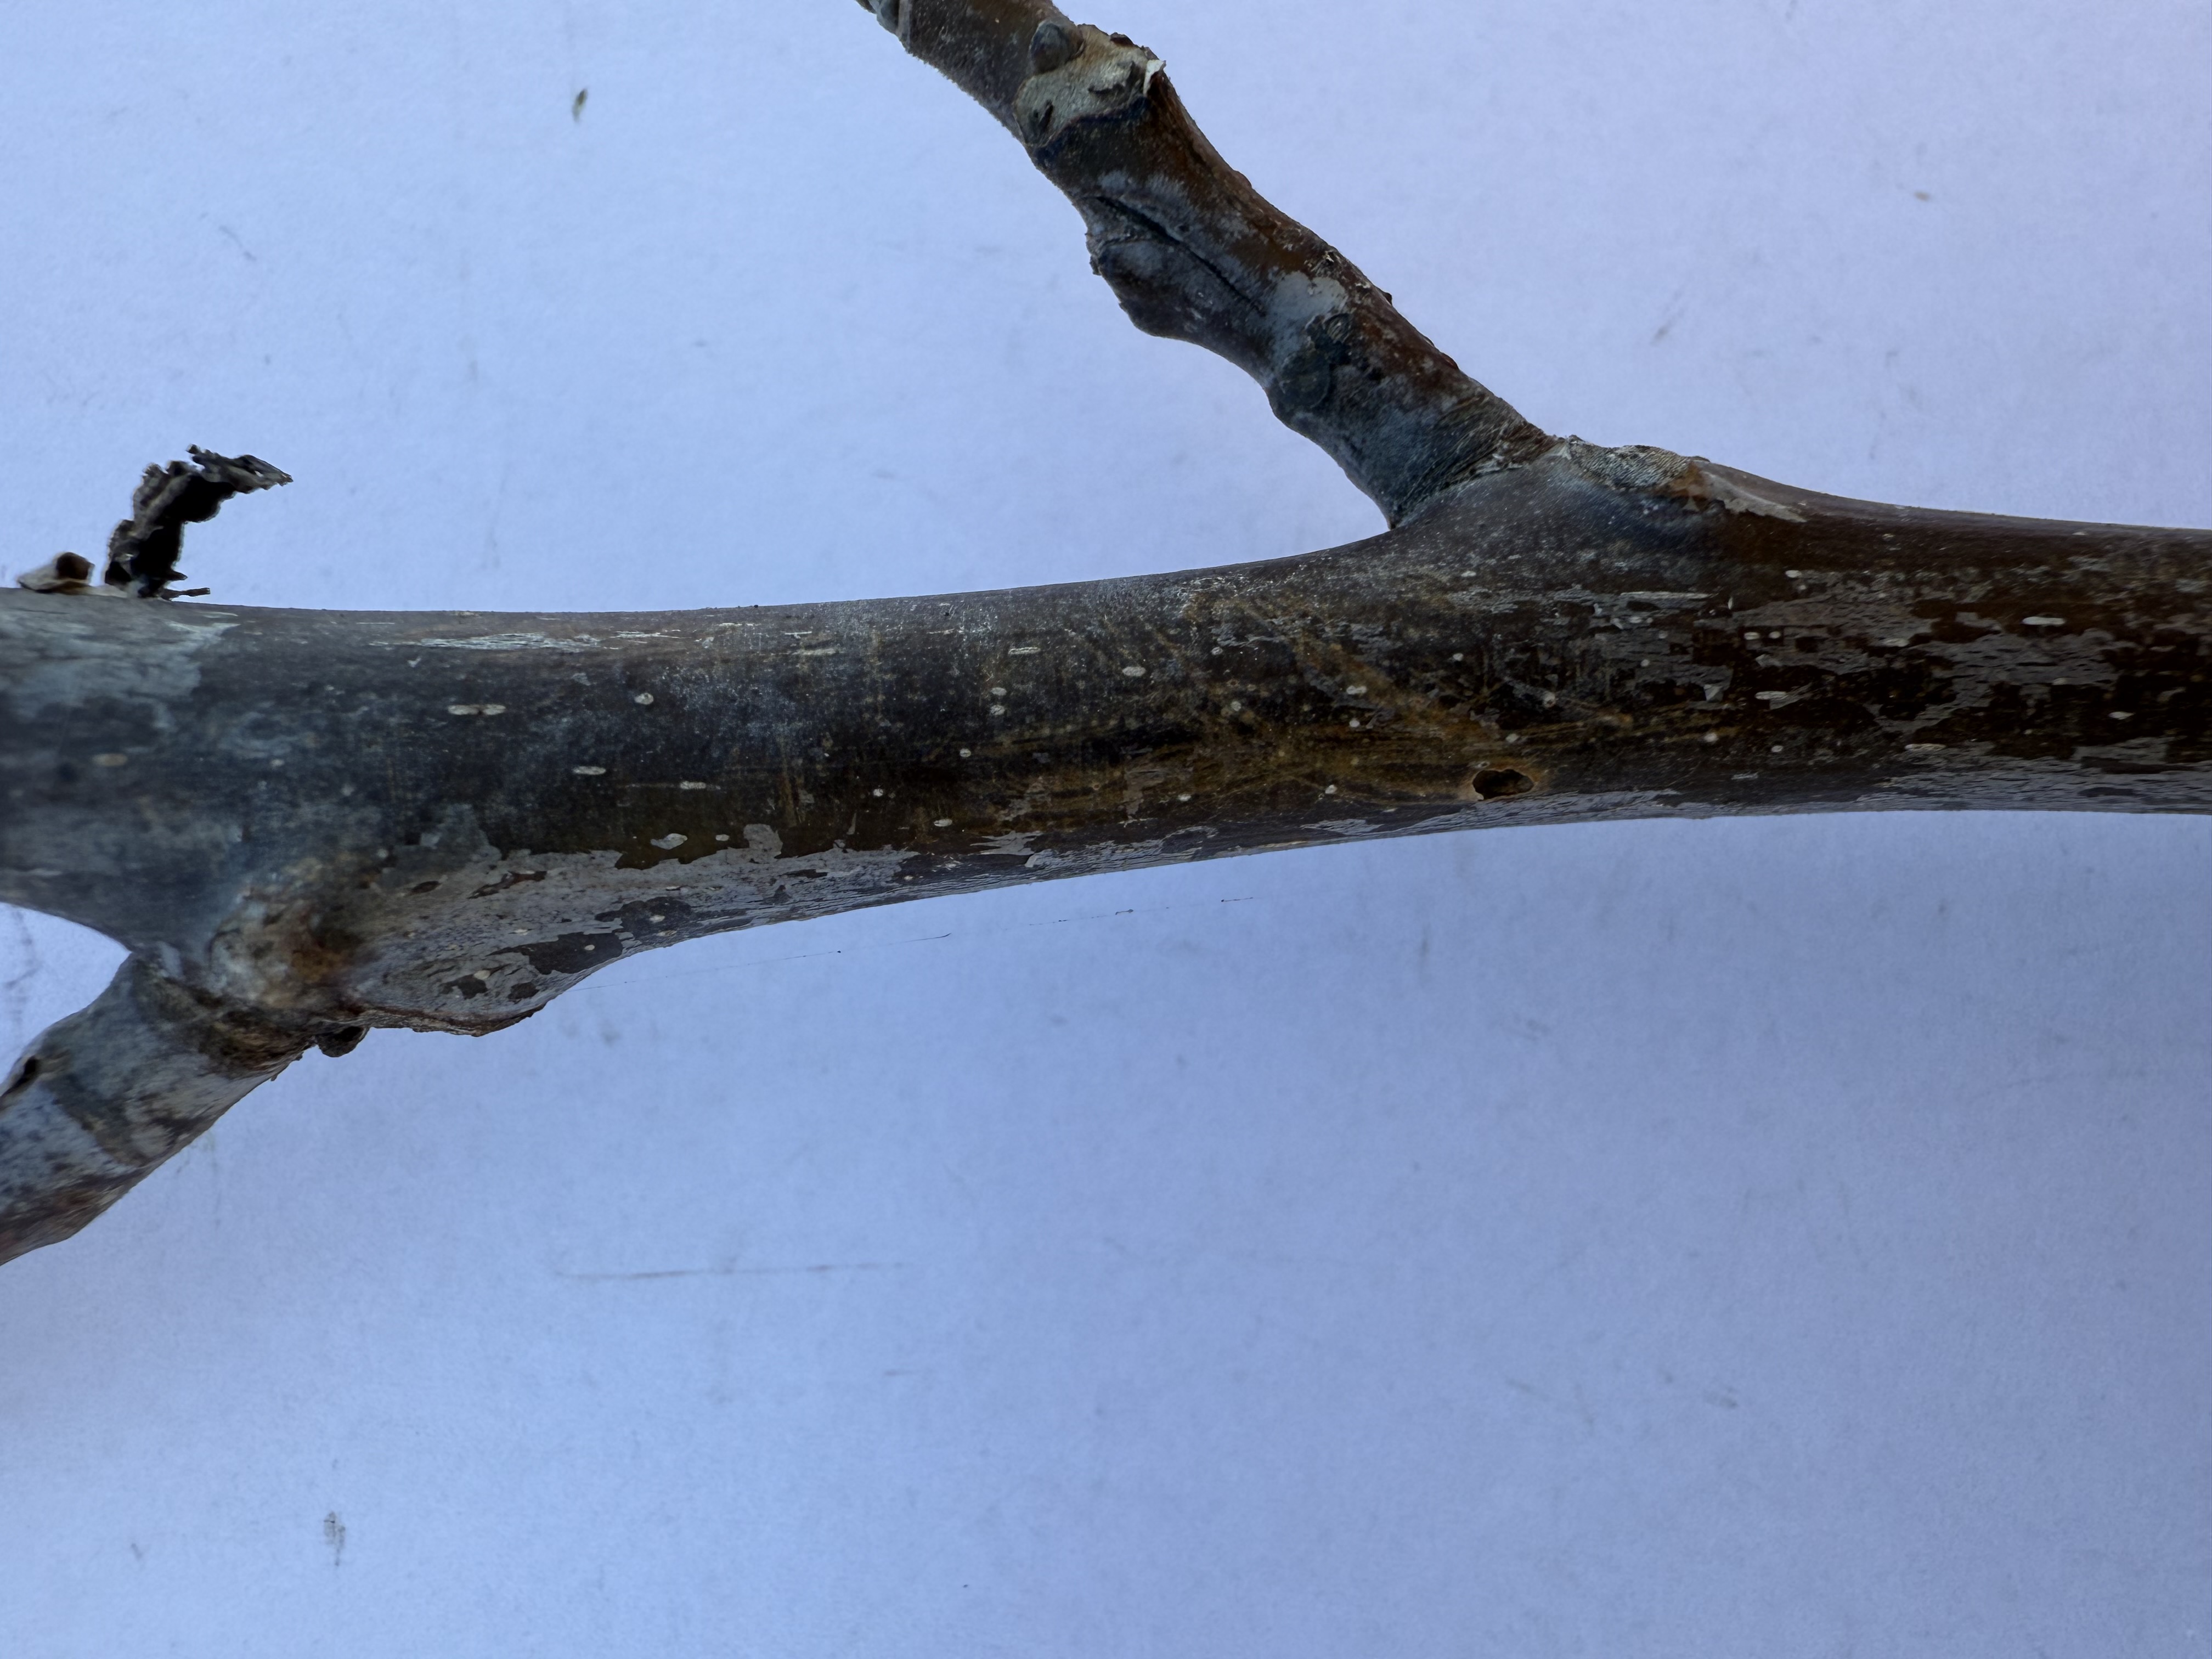
Variety: Bilecik Walnut